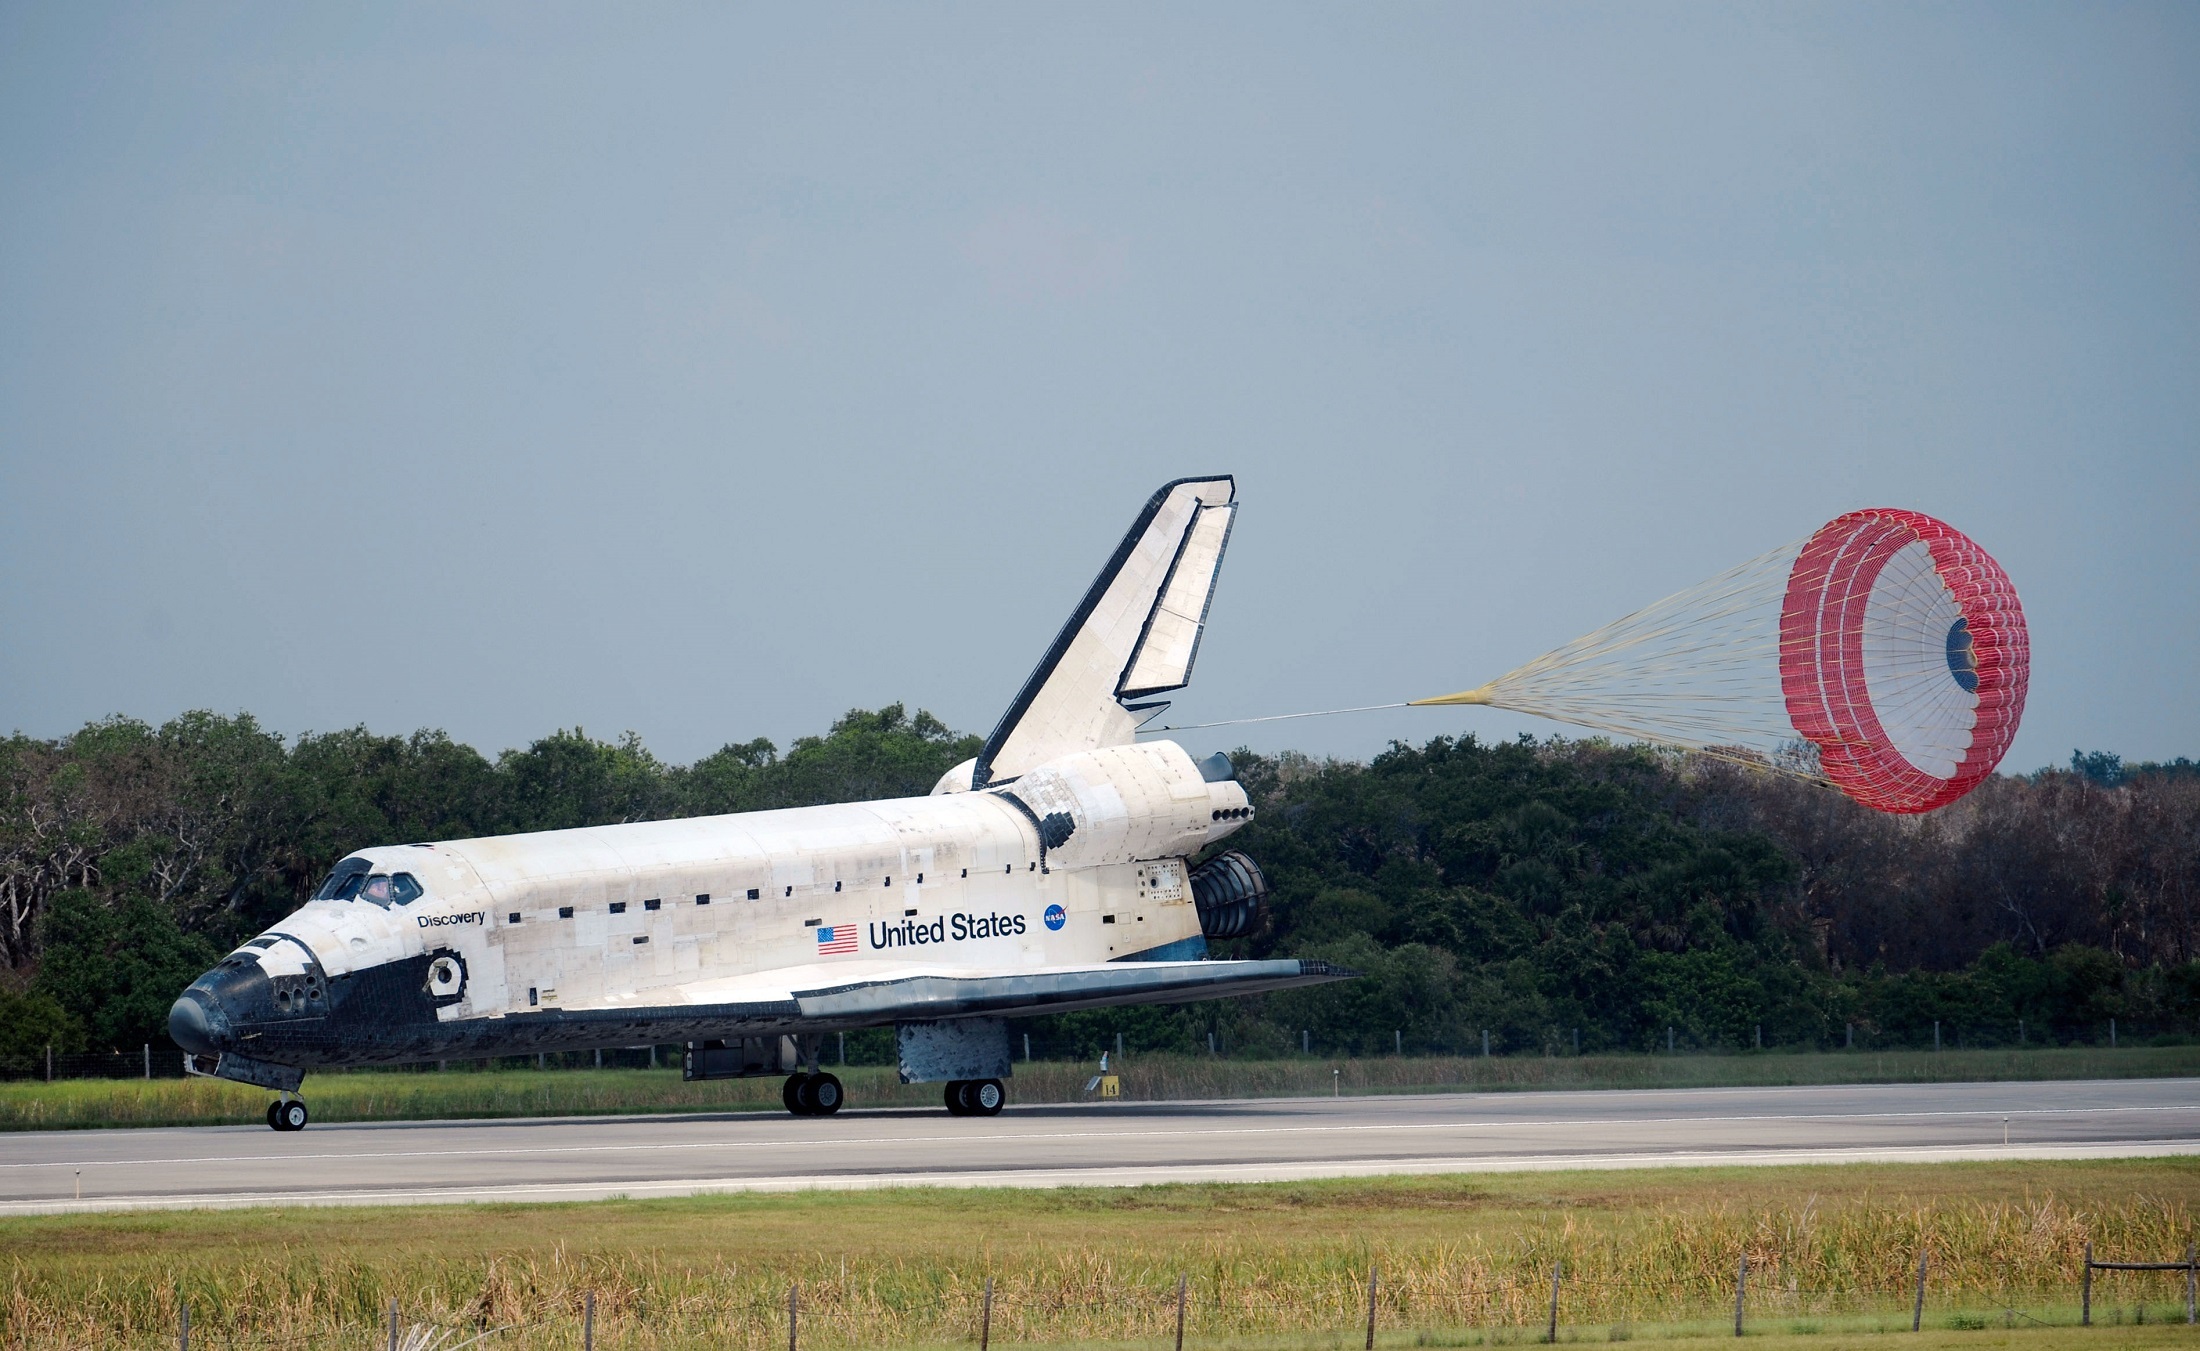
cosmos, airplane, aircraft, transportation, vehicle, airline, aviation, flight, space, mission, nasa, arrival, airliner, runway, discovery, landing, spaceship, approach, boeing, takeoff, astronauts, space shuttle, air force, jet aircraft, drag chute, atmosphere of earth, narrow body aircraft, aircraft engine, mcdonnell douglas dc 9, boeing 717